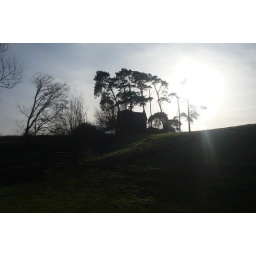
house in trees